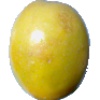
Label: maracuja